Benešov nad Ploučnicí

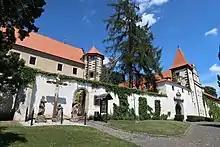
Upper Castle

The town is known for its castle complex, made up of seven buildings in the Saxon Renaissance style. It contains two castles (called "Dolní" and "Horní" – "Upper" and "Lower"), Church of the Nativity of the Virgin Mary, Chapel of the Sorrowful Mother of God, and three houses. The complex was built by the Salhausen noble family in the 16th century.